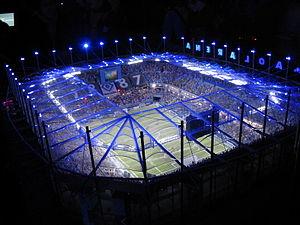
Le Miniatur-Wunderland ou MIWULA est un réseau de train électrique miniature gigantesque.